Bacterial one-hybrid system

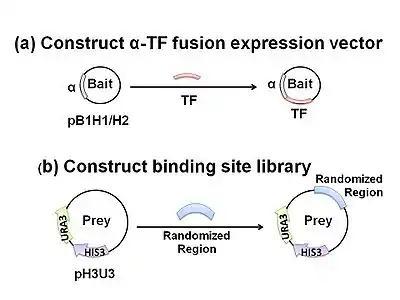
Figure 2: The bacteria one-hybrid system requires two customized plasmids: (a) the “bait” vector (pB1H1 or pB1H2) which expresses the DNA-binding domain as a fusion construct with a subunit (α or ω) of RNA polymerase, and (b) a reporter plasmid (pH3U3) containing selectable markers and a binding-site library, or “prey,” which will potentially interact with the "bait.”

Transformation of a bacterial host with two different plasmids is required. One is designed to express a DNA-binding protein-of-interest as a fusion construct with a subunit of RNA polymerase (bait). The other plasmid contains a region of randomized sequence representing potential binding sites (prey) which, if bound to by the chimeric fusion product, drives expression of downstream reporter genes. This reporter region facilitates both positive and negative selection by HIS3 and URA3, respectively, which together allow for isolation of the prey containing the true DNA target sequence. HIS3 and URA3 encode proteins required for biosynthesis of histidine and uracil.